You Can't Take It with You (film)

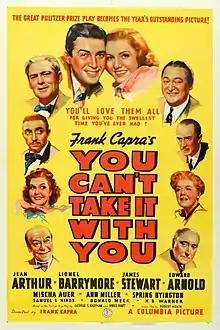
Theatrical release poster

You Can't Take It with You is a 1938 American romantic comedy film directed by Frank Capra, and starring Jean Arthur, Lionel Barrymore, James Stewart, and Edward Arnold. Adapted by Robert Riskin from the Pulitzer Prize-winning 1936 play of the same name by George S. Kaufman and Moss Hart, the film is about a man from a family of rich snobs who becomes engaged to a woman from a good-natured but decidedly eccentric family. A critical and commercial success, the film received two Academy Awards: Best Picture and Best Director for Frank Capra. This was Capra's third Oscar for Best Director in just five years, following "It Happened One Night" (1934) and "Mr. Deeds Goes to Town" (1936).